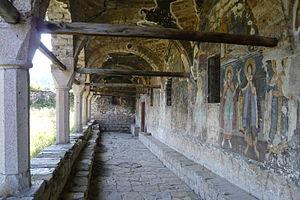
L'église Saint-Athanase de Moscopole est une église orthodoxe valaque située à Moscopole, en Albanie.